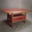
Label: table